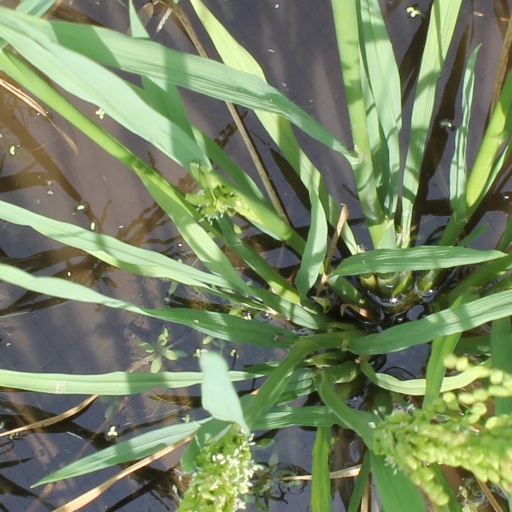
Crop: rice